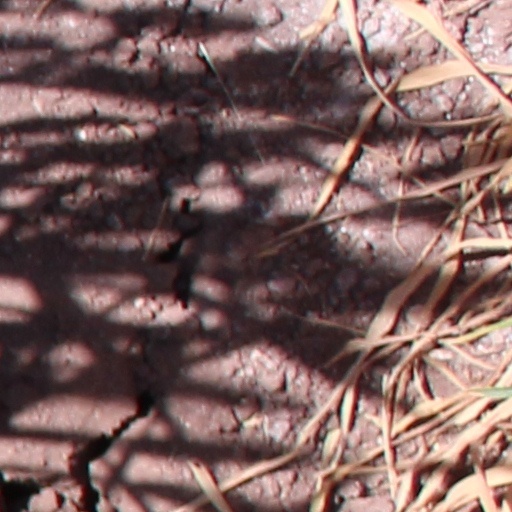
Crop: wheat